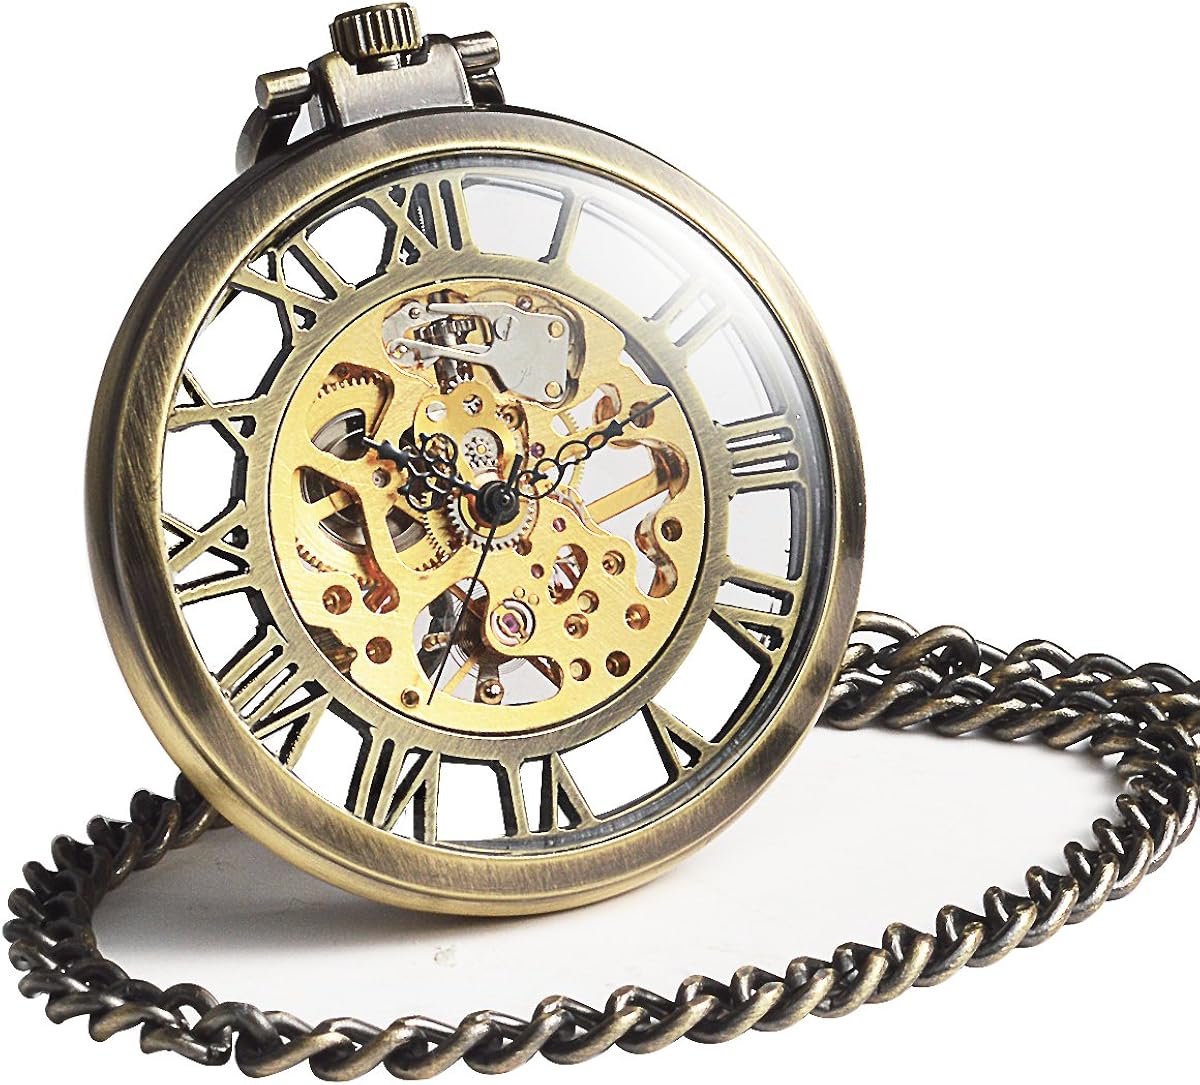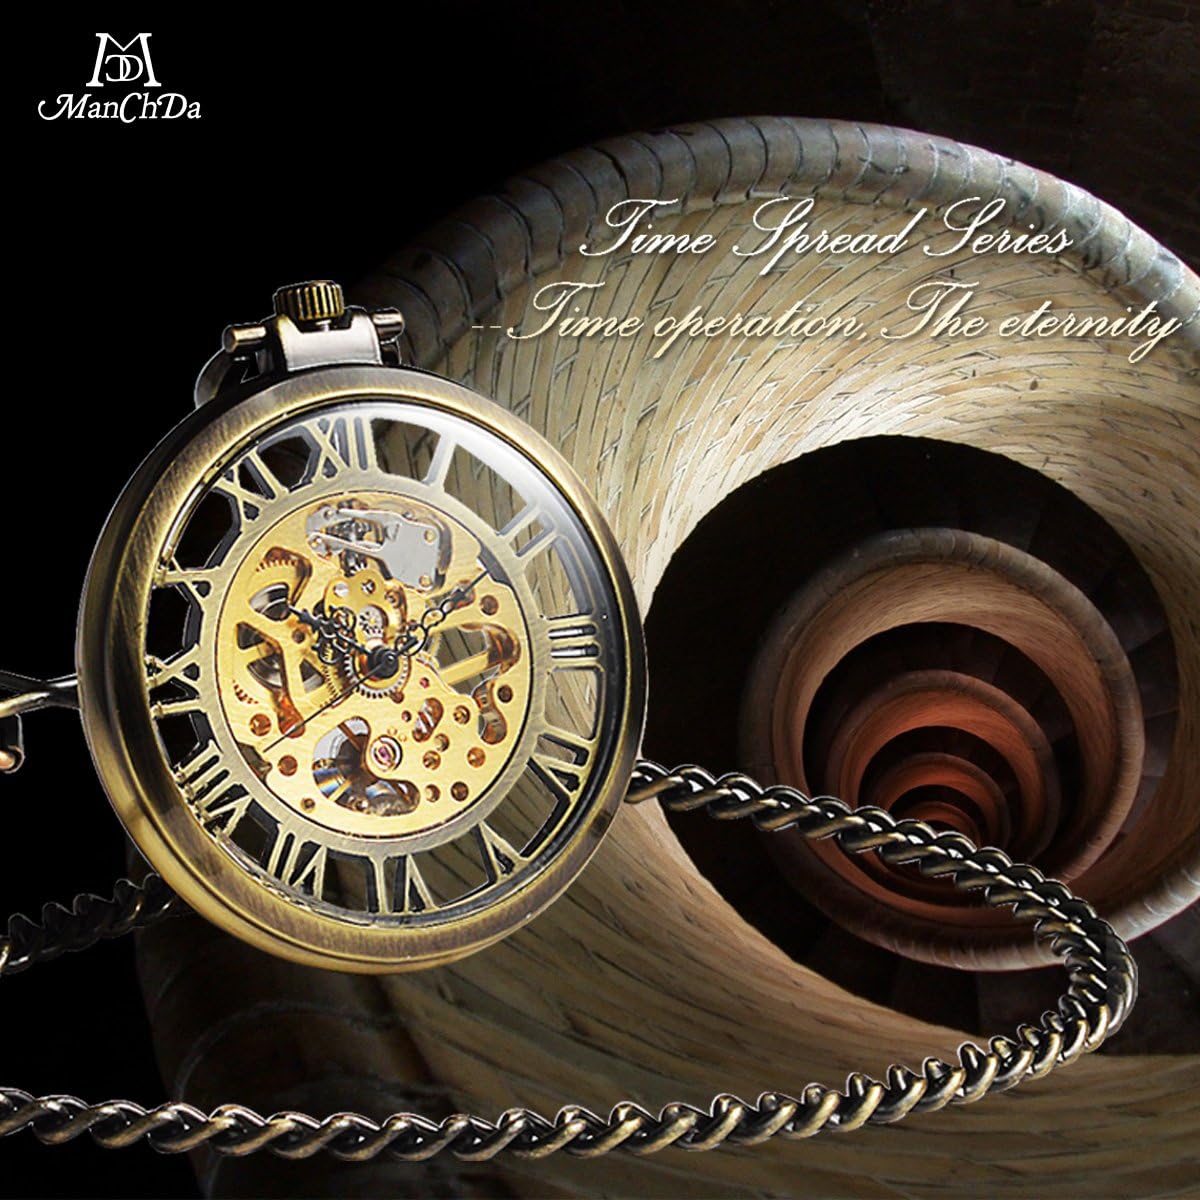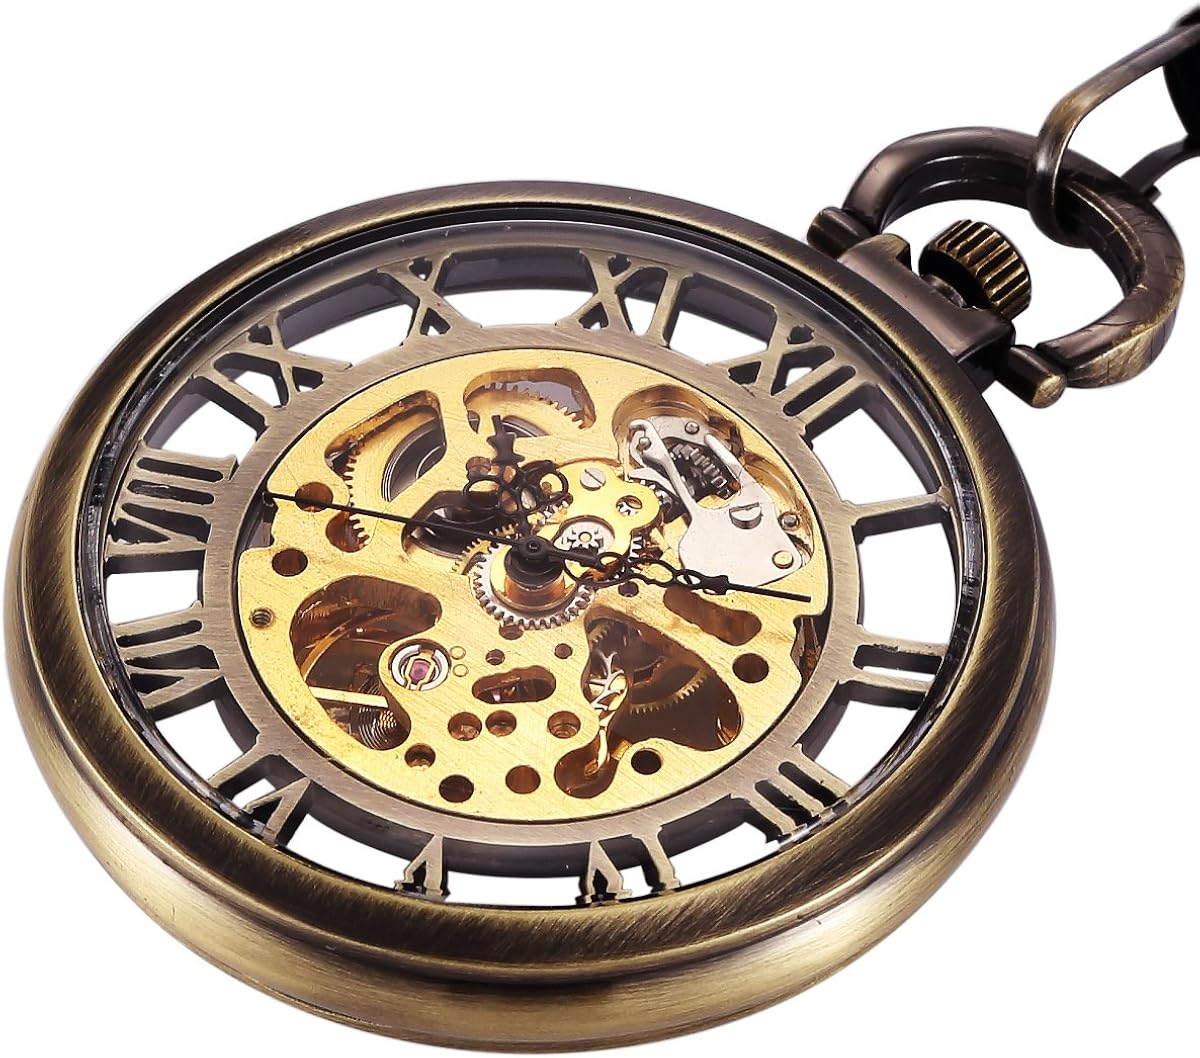
ManChDa Steampunk Mechanical Skeleton Big Size Hand Winding Pocket Watch Open Face Fob for Men
Category: AMAZON FASHION
Description: - High-end full alloy case with metal movement. - Retro royal crown. - Classic skeleton hands. - Removable chain with hook. Specification (approximate):  - Case diameter: 5cm (2 inch) approx. - Case thickness: 1.6cm approx (0. 64inch). - Case Material: Alloy. - Chain Length: 39.5cm approx. (hook included).  - Chain Material: Alloy. Package Includes: - 1 x Mechanical Pocket Watch - 1 x Gift Box
Features: Transparence, See-through, Mechanical movement, Slim Shape, Skeleton Frame Shape, Stylish | Easy setting, rotating, twisting the top button on the spin, tightening a walk for 24 hours (not too tight, avoid damaging the movement) | Pulling out the button on the watch a little to adjust time, and no need to use battery | For safety, the front face is made of Acrylic instead of Glass | Comes in gift box to make for great bachelor party, birthday, Graduation, Back to School gift for Teacher, Christmas, wedding, or groomsmen gifts! Best choice for thanksgiving day